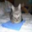
Label: cat